1946 Philippine presidential election

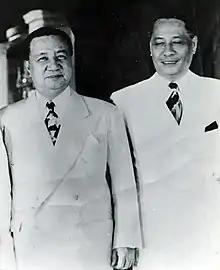
Manuel Roxas (right) and Elpidio Quirino (left)

The election was generally peaceful and orderly except in some places where passions ran high, especially in Pampanga. According to the "controversial" decision of the Electoral Tribunal of the House of Representatives on "Meliton Soliman vs. Luis Taruc", Pampanga "was under the terroristic clutches and control of the Hukbalahaps. So terrorized were the people of Arayat were terrorized; at one time, 200 persons abandoned their homes, work, food, and belongings in a mass evacuation to the Poblacion due to fear and terror."